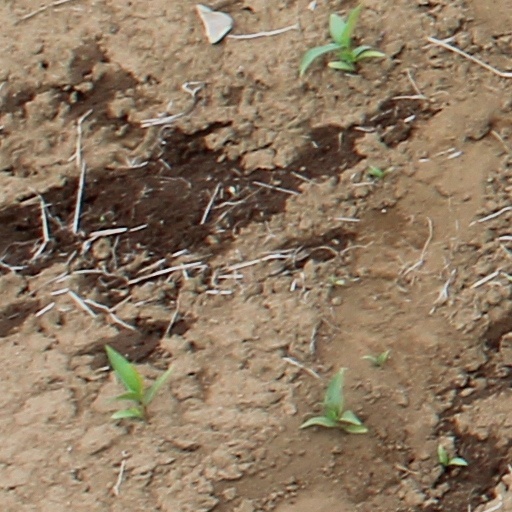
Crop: wheat